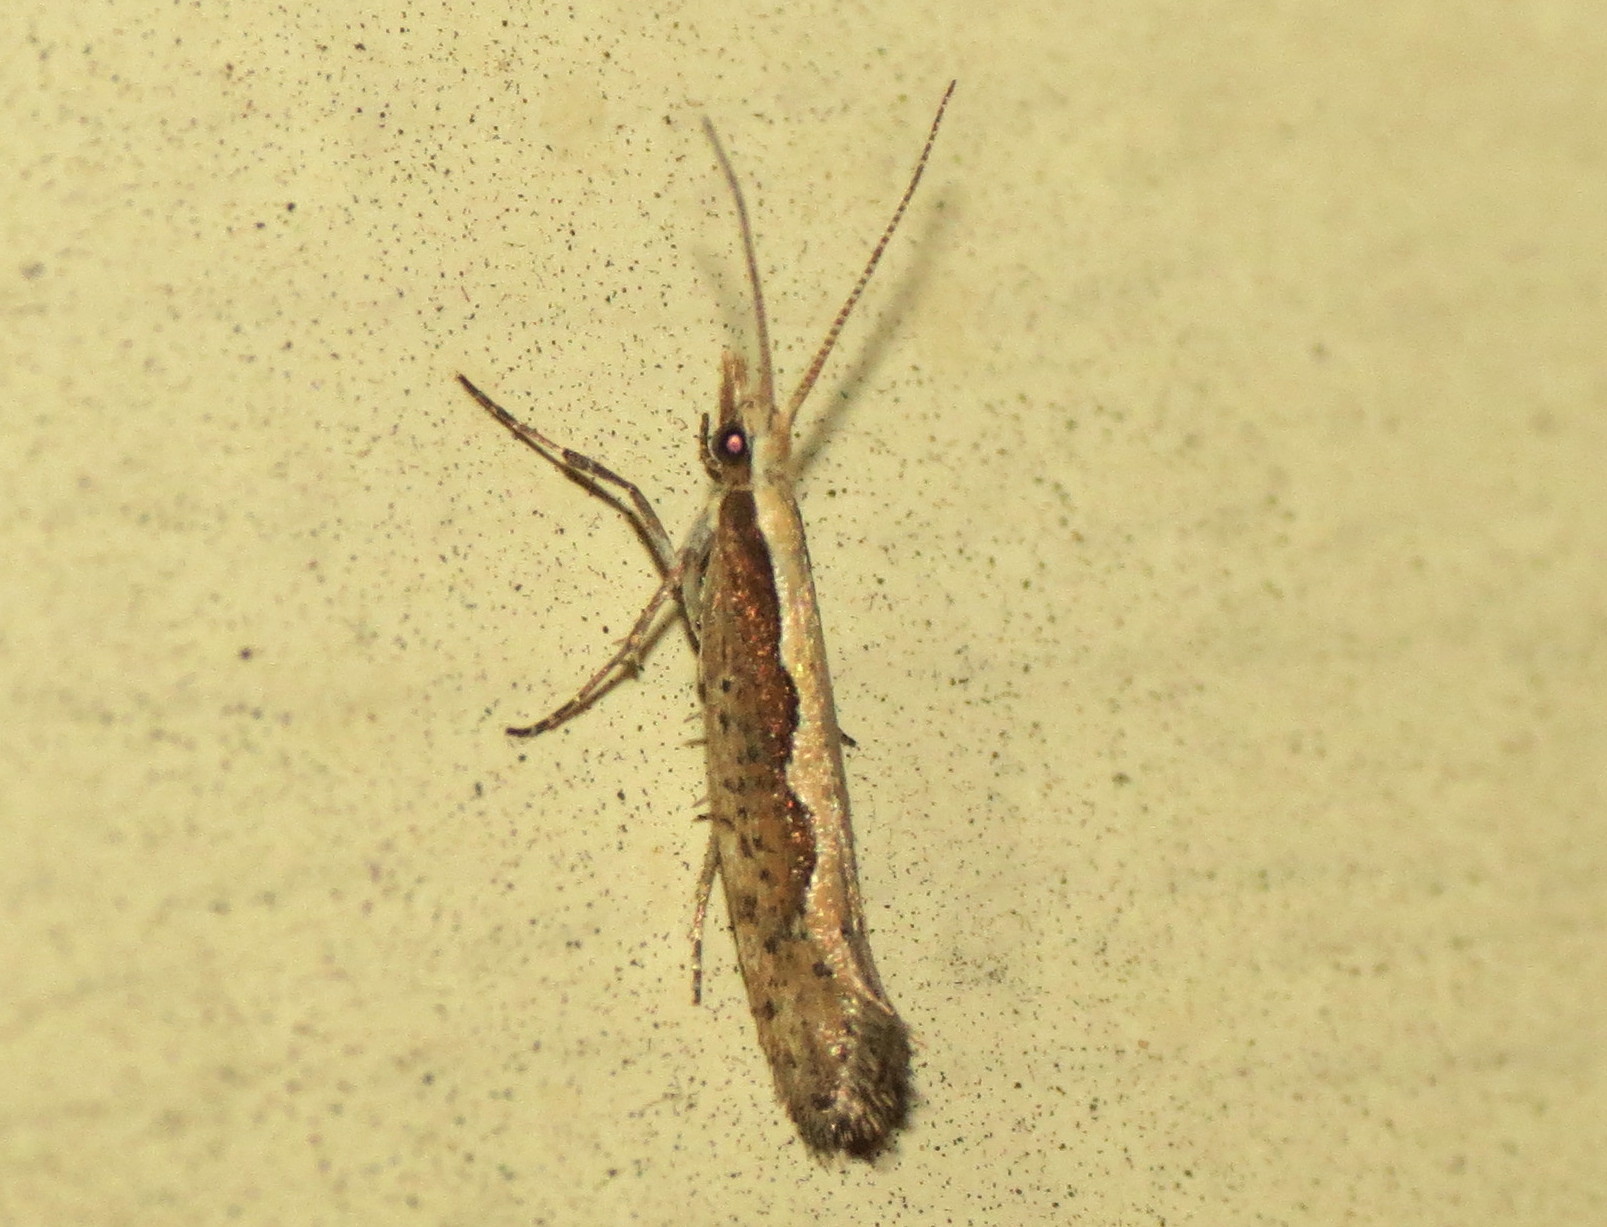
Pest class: diamondback_moth